Baton Rouge Refinery

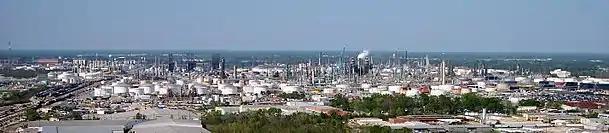
The refinery seen from the Capitol tower

According to ExxonMobil's filings with the US DOE's Energy Information Agency, the unit capacities for the Baton Rouge Refinery are presented below: